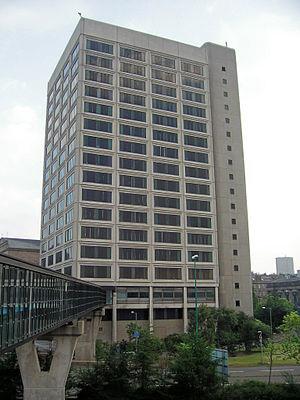
Dundee, anciennement Alectum, est une ville du nord-est de l’Écosse à environ 100 km au nord d’Édimbourg, sur la rive nord de l’estuaire du fleuve Tay, près de la côte est de la mer du Nord. C’est la quatrième plus grande ville d’Écosse, avec une population de 143 090 habitants, celle-ci montant à 170 000 environ si l’on inclut les secteurs faisant partie de l’agglomération, mais pas du council area de la ville. Dundee possède officiellement le statut de cité mais aussi celui de council area et de région de lieutenance. Elle était la capitale administrative de la région du Tayside. Elle est connue en Grande-Bretagne sous le nom de City of Discovery en raison des activités scientifiques qui s’y déroulèrent, ainsi qu’en référence au RRS Discovery, le navire de l’expédition de Robert Falcon Scott vers l’Antarctique, qui y fut construit et qui est aujourd’hui à quai à Dundee.